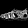
Label: Sandal